Falls City School House

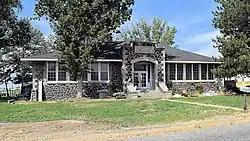

The Falls City School House is a historic schoolhouse located south and east of Jerome, Idaho. The schoolhouse was built by stonemason H.T. Pugh in 1919; it is one of four schoolhouses built by Pugh. The one-story building has a hipped roof with overhanging eaves. A stone false front over the entrance has a segmental arch and a concrete panel with the school's name. Pugh used concrete blocks, which he made on site, to accent the entrance and the corners of the building. The schoolhouse served Falls City School District 36 until it closed in the 1960s.